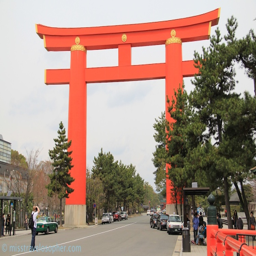
torii gate is one of the largest it is built .